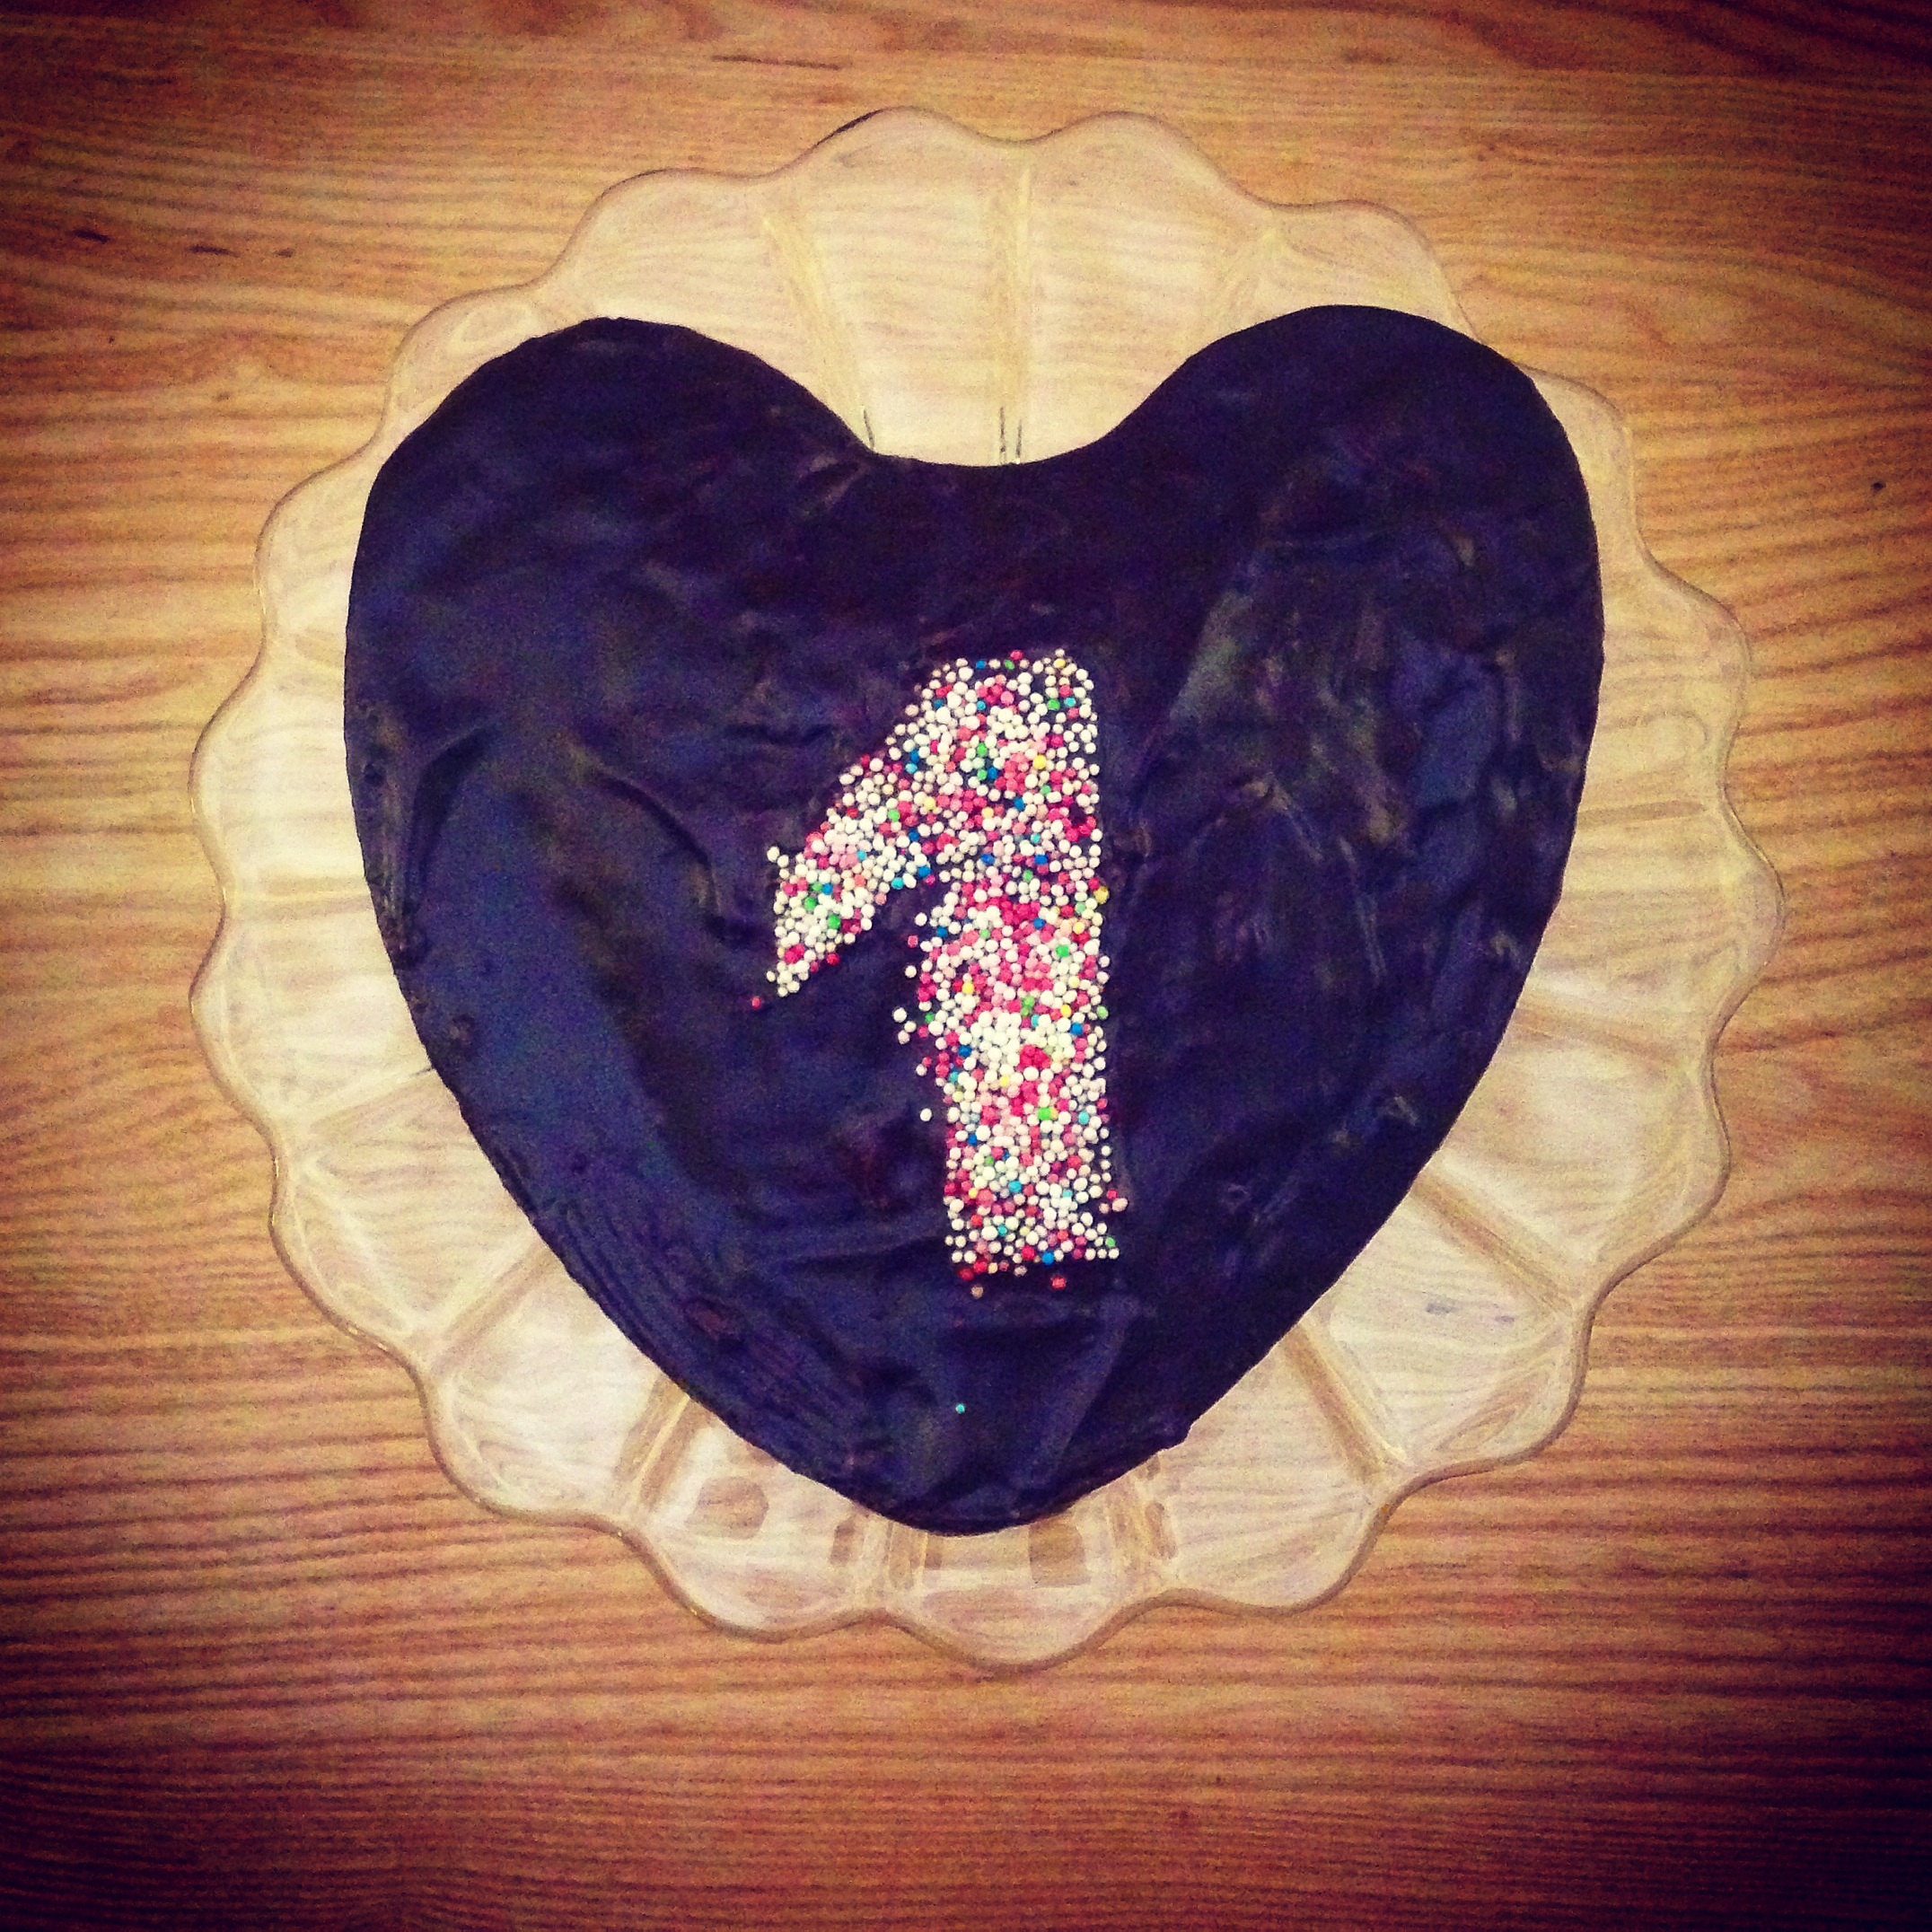
wing, purple, heart, blue, clothing, chocolate, cake, human body, art, organ, birthday